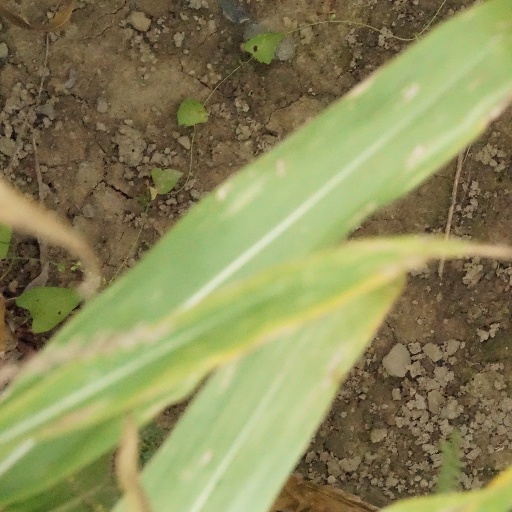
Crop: maize; corn